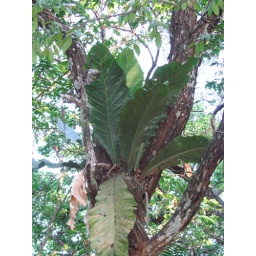
one plant grows in the fork of a tree at Las Gardinas Eco Resort in Coatepeque